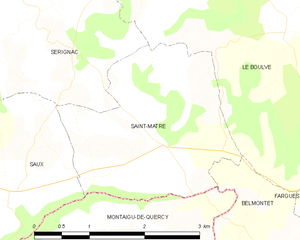
Saint-Matré est une ancienne commune française, située dans le département du Lot en région Occitanie. Depuis le 1ᵉʳ janvier 2019, elle est une commune déléguée de Porte-du-Quercy.